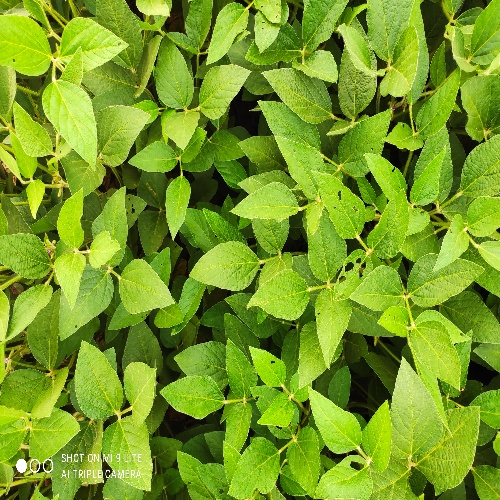
Label: Caterpillar